Sagittaria

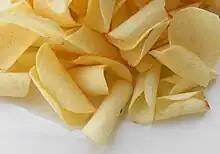
Tuber crisps (chips)

Many species have edible roots, prized for millennia as a reliable source of starch and carbohydrates, even during the winter. Some are edible raw, though are less bitter when cooked. They can be harvested by hand or by treading the mud in late fall or early spring, causing light root tubers to float to the surface. The plants are easy to propagate by replanting the roots.